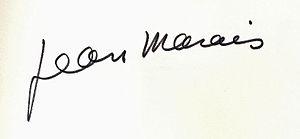
Signature de Jean Marais.
Jean Alfred Villain-Marais, dit Jean Marais, né le 11 décembre 1913 à Cherbourg et mort le 8 novembre 1998 à Cannes, est un acteur français. Actif au théâtre comme au cinéma, il fut également metteur en scène, écrivain, peintre, sculpteur, potier et réalisait la plupart de ses cascades. Il reçut en 1993 un César d'honneur.